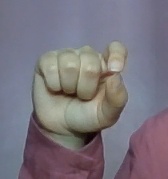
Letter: fa